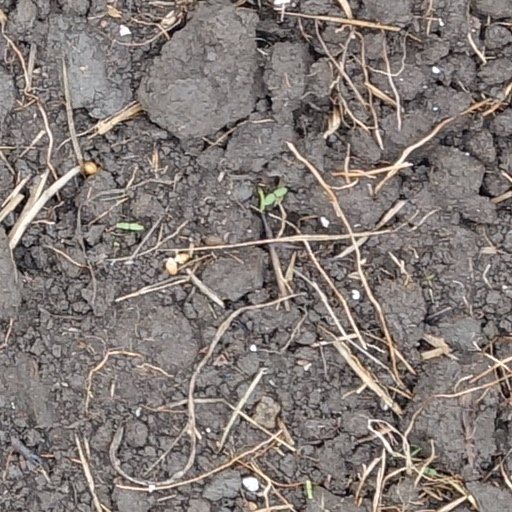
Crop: wheat